Sergei Gorkov

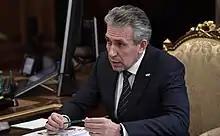
Gorkov in 2017

Sergei Nikolayevich Gorkov (also tr. Sergey; ; born 1 December 1968) is a Russian banker and attorney. He is chairman of Vnesheconombank (VEB), a major Russian state-owned bank. Between 2010 and 2016, he was the deputy chairman of Sberbank, Russia's largest bank.